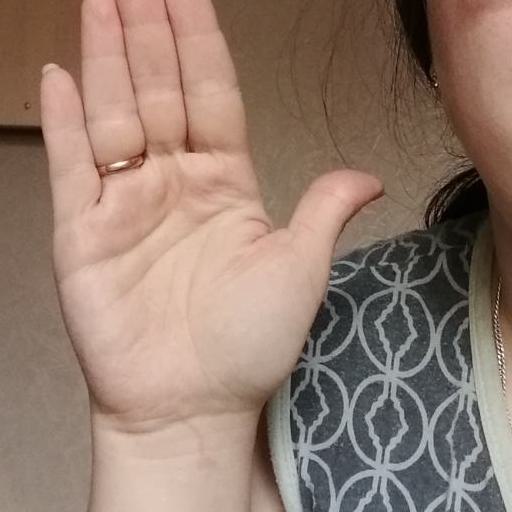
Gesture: stop